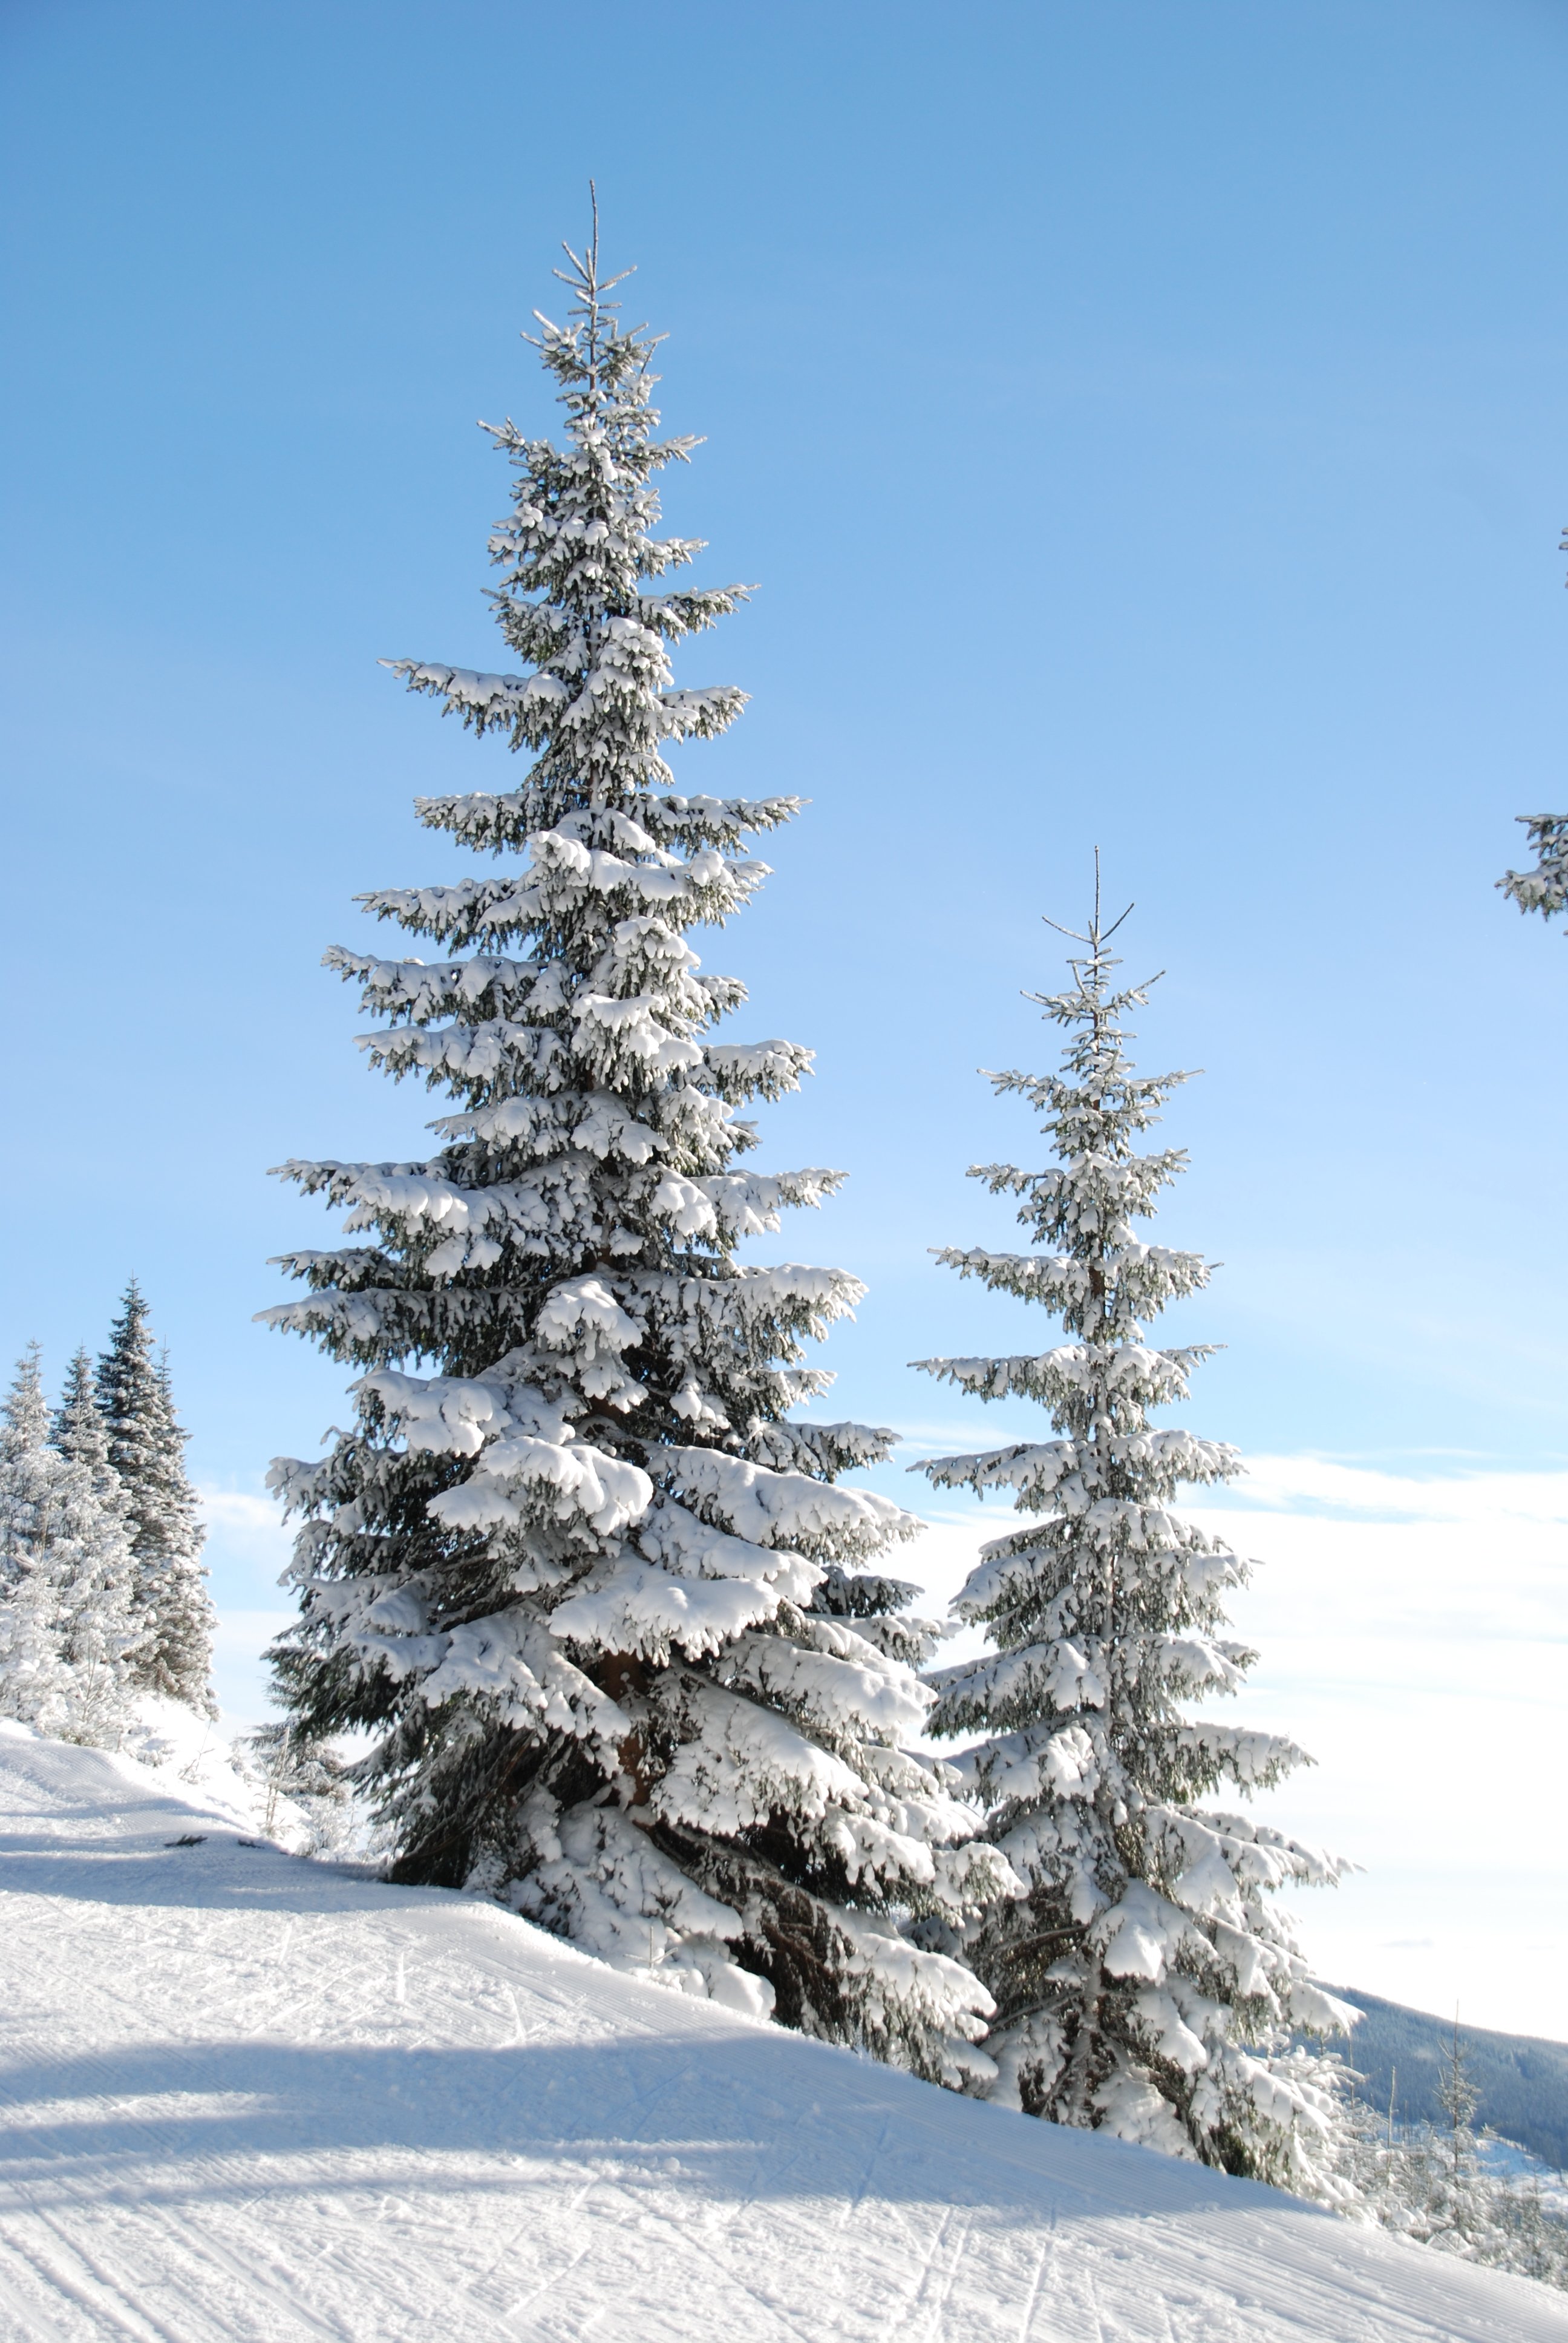
tree, branch, mountain, snow, winter, plant, sky, trail, pine, weather, fir, christmas tree, season, conifer, trees, winter sport, spruce, larch, freezing, woody plant, land plant